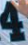
Number: 4